Arcushallen

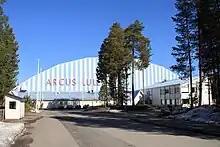
Arcushallen

Arcushallen is an indoor arena located in Luleå, Sweden. It opened in 1986 and is primarily used for concerts and sporting events.